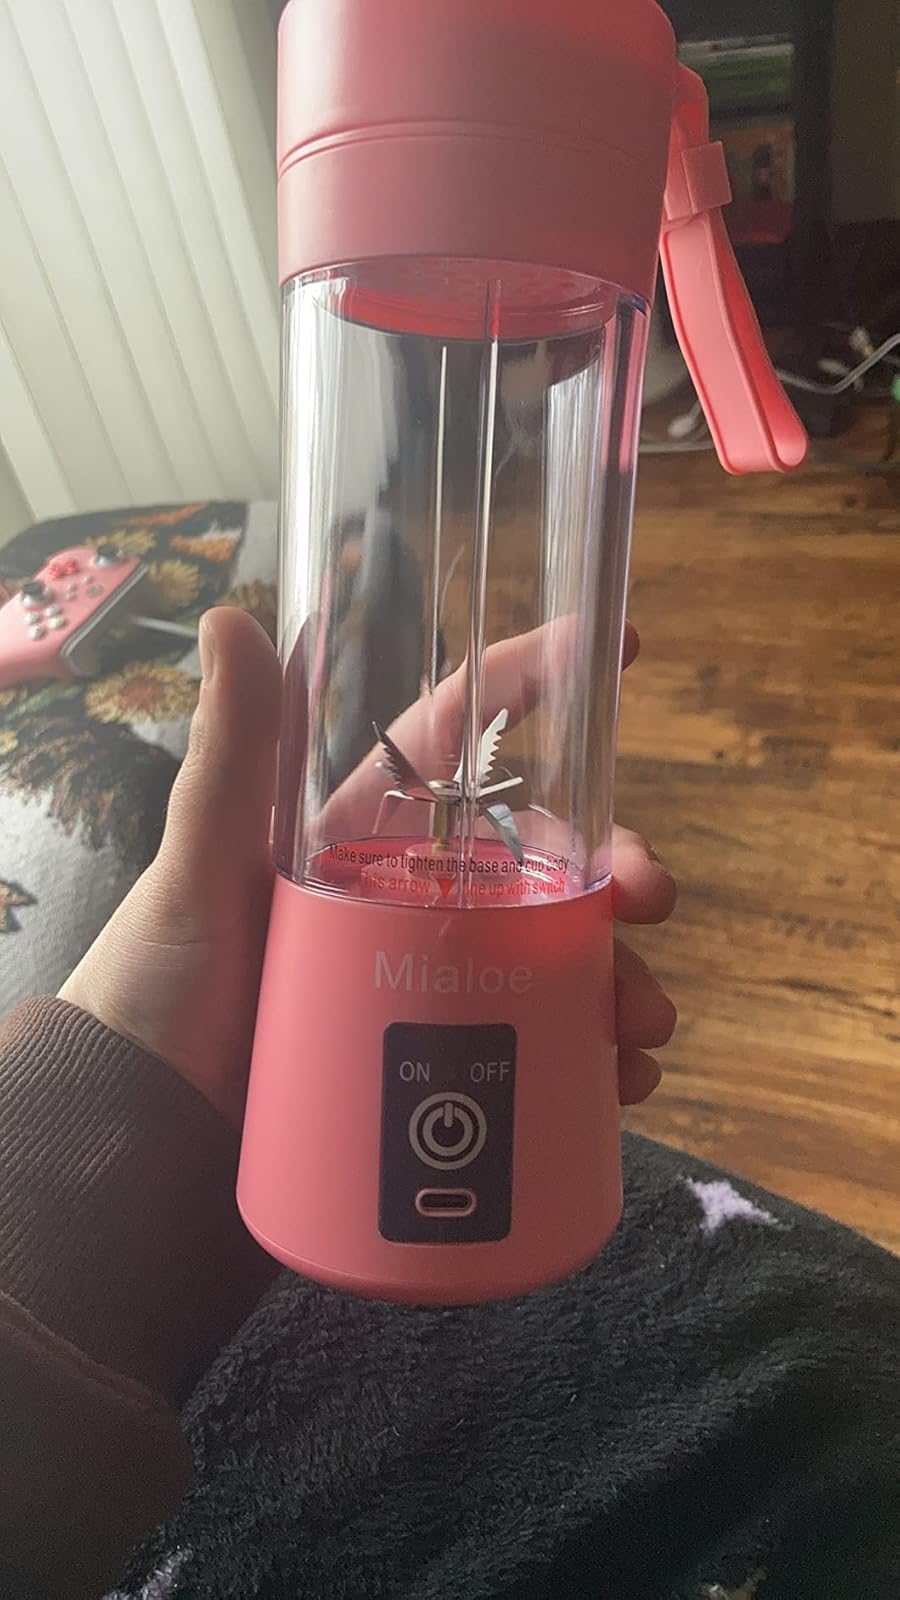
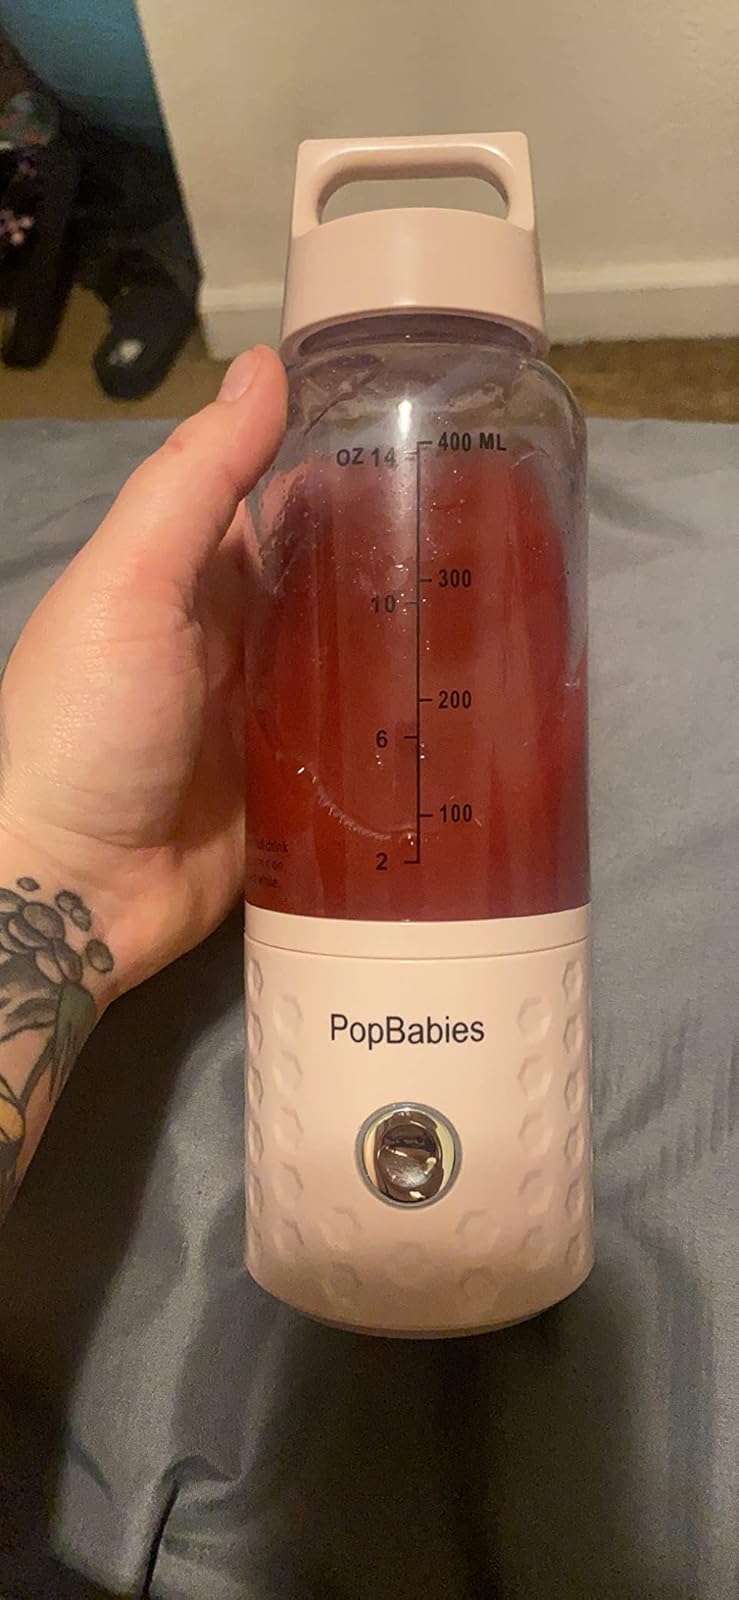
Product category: items_blender
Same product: no